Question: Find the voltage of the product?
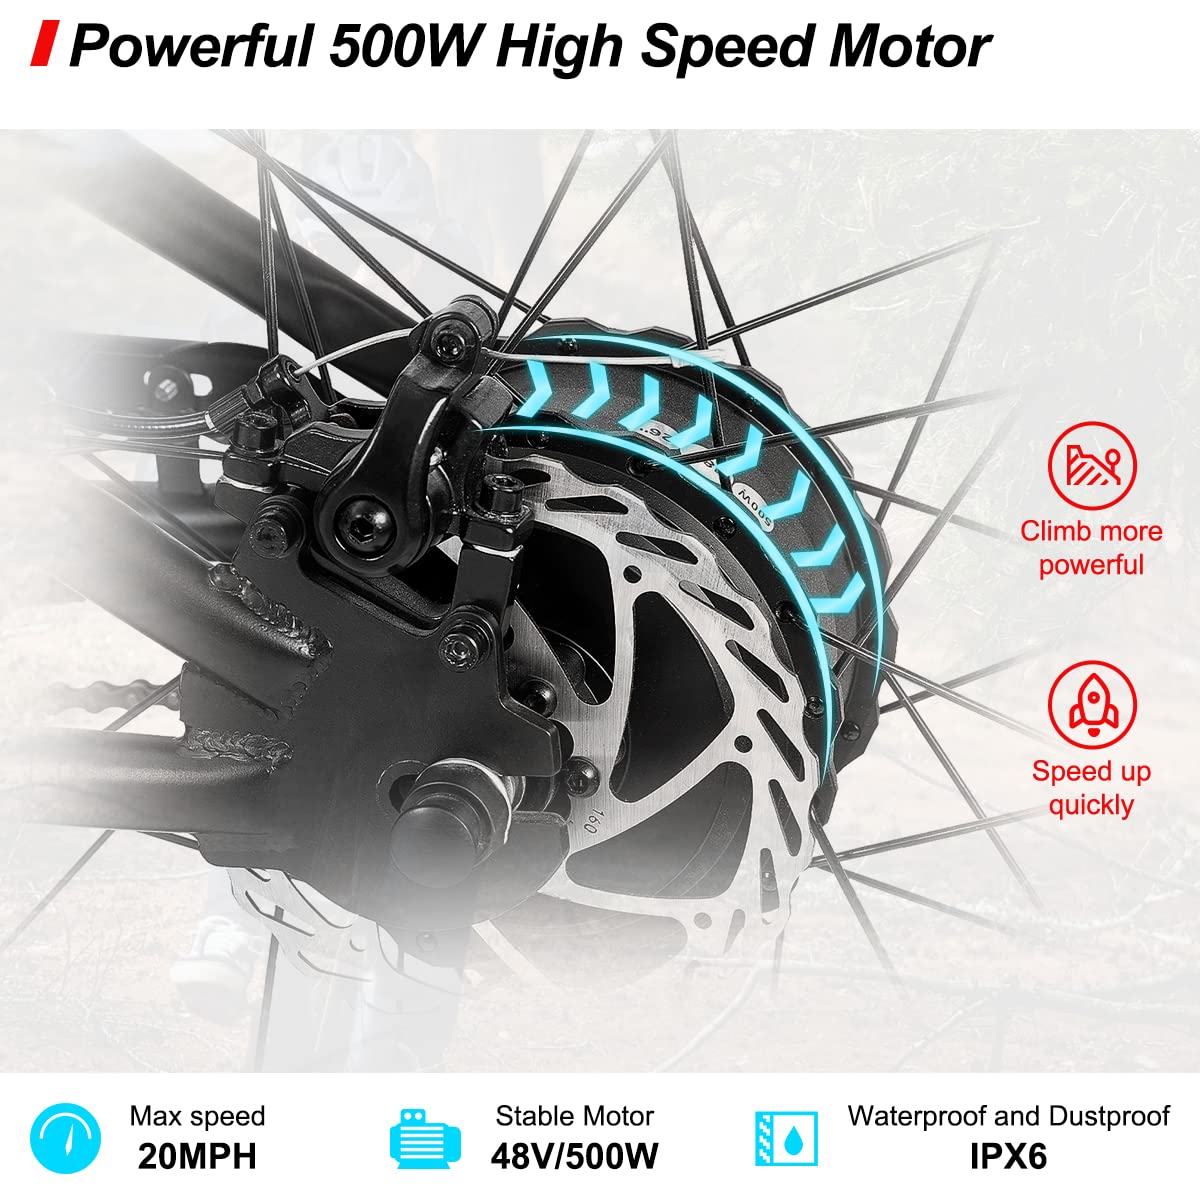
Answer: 48.0 volt